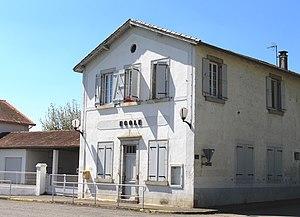
École de Mascaras (Hautes-Pyrénées)
Mascaras est une commune française située dans le département des Hautes-Pyrénées, en région Occitanie.